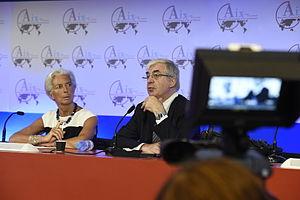
Les Rencontres Économiques d'Aix-en-Provence sont un forum économique organisé par Le Cercle des économistes depuis 2001, dans la ville d'Aix-en-Provence.